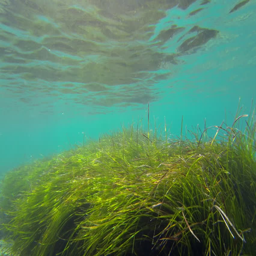
view of undersea grass in a sea